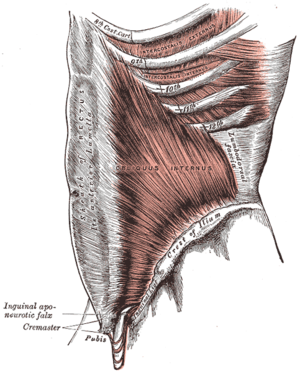
Skrå interne bugmuskel
Den skrå indre bugmuskel.
Skrå indre bugmuskel er en muskel i bugvæggen, der er placeret under den skrå ydre bugmuskel og lige over den tværgående bugmuskel.